Hex key

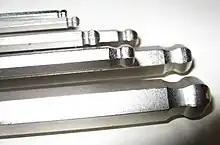
Hex keys of various sizes with ball ends

Tamper-resistant hex screws have a protruding pin in the center of the hex recess that prevents insertion of standard hex keys; as such, they can only be fastened and removed with a special key that has a recess for the pin. A similar "center pin reject" security feature is also used on torx screws.